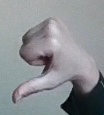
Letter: waw